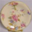
Label: plate